Zouaves of Death

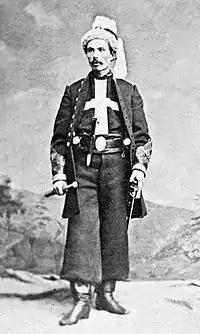
François Rochebrune in the Zouaves of Death uniform.

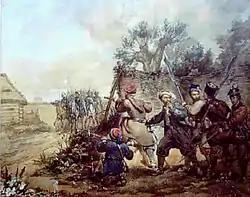
Zouaves of Death in Battle of Miechów during January Uprising 1863 on Walery Eljasz-Radzikowski painting

The formation was known for its distinctive and elaborate uniforms, also based on that of the Algerian Zouaves, which consisted of a cotton shirt, a vest made of elk hide, a black silk robe, a collarless black silk frock coat, puffy hose, a black and white scarf, knee high leather boots, a red fez with a ram skin brim and a distinctive large embroidered white cross on the chest.